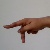
The image shows a hand gesture representing the letter 'P' in Indian Sign Language.